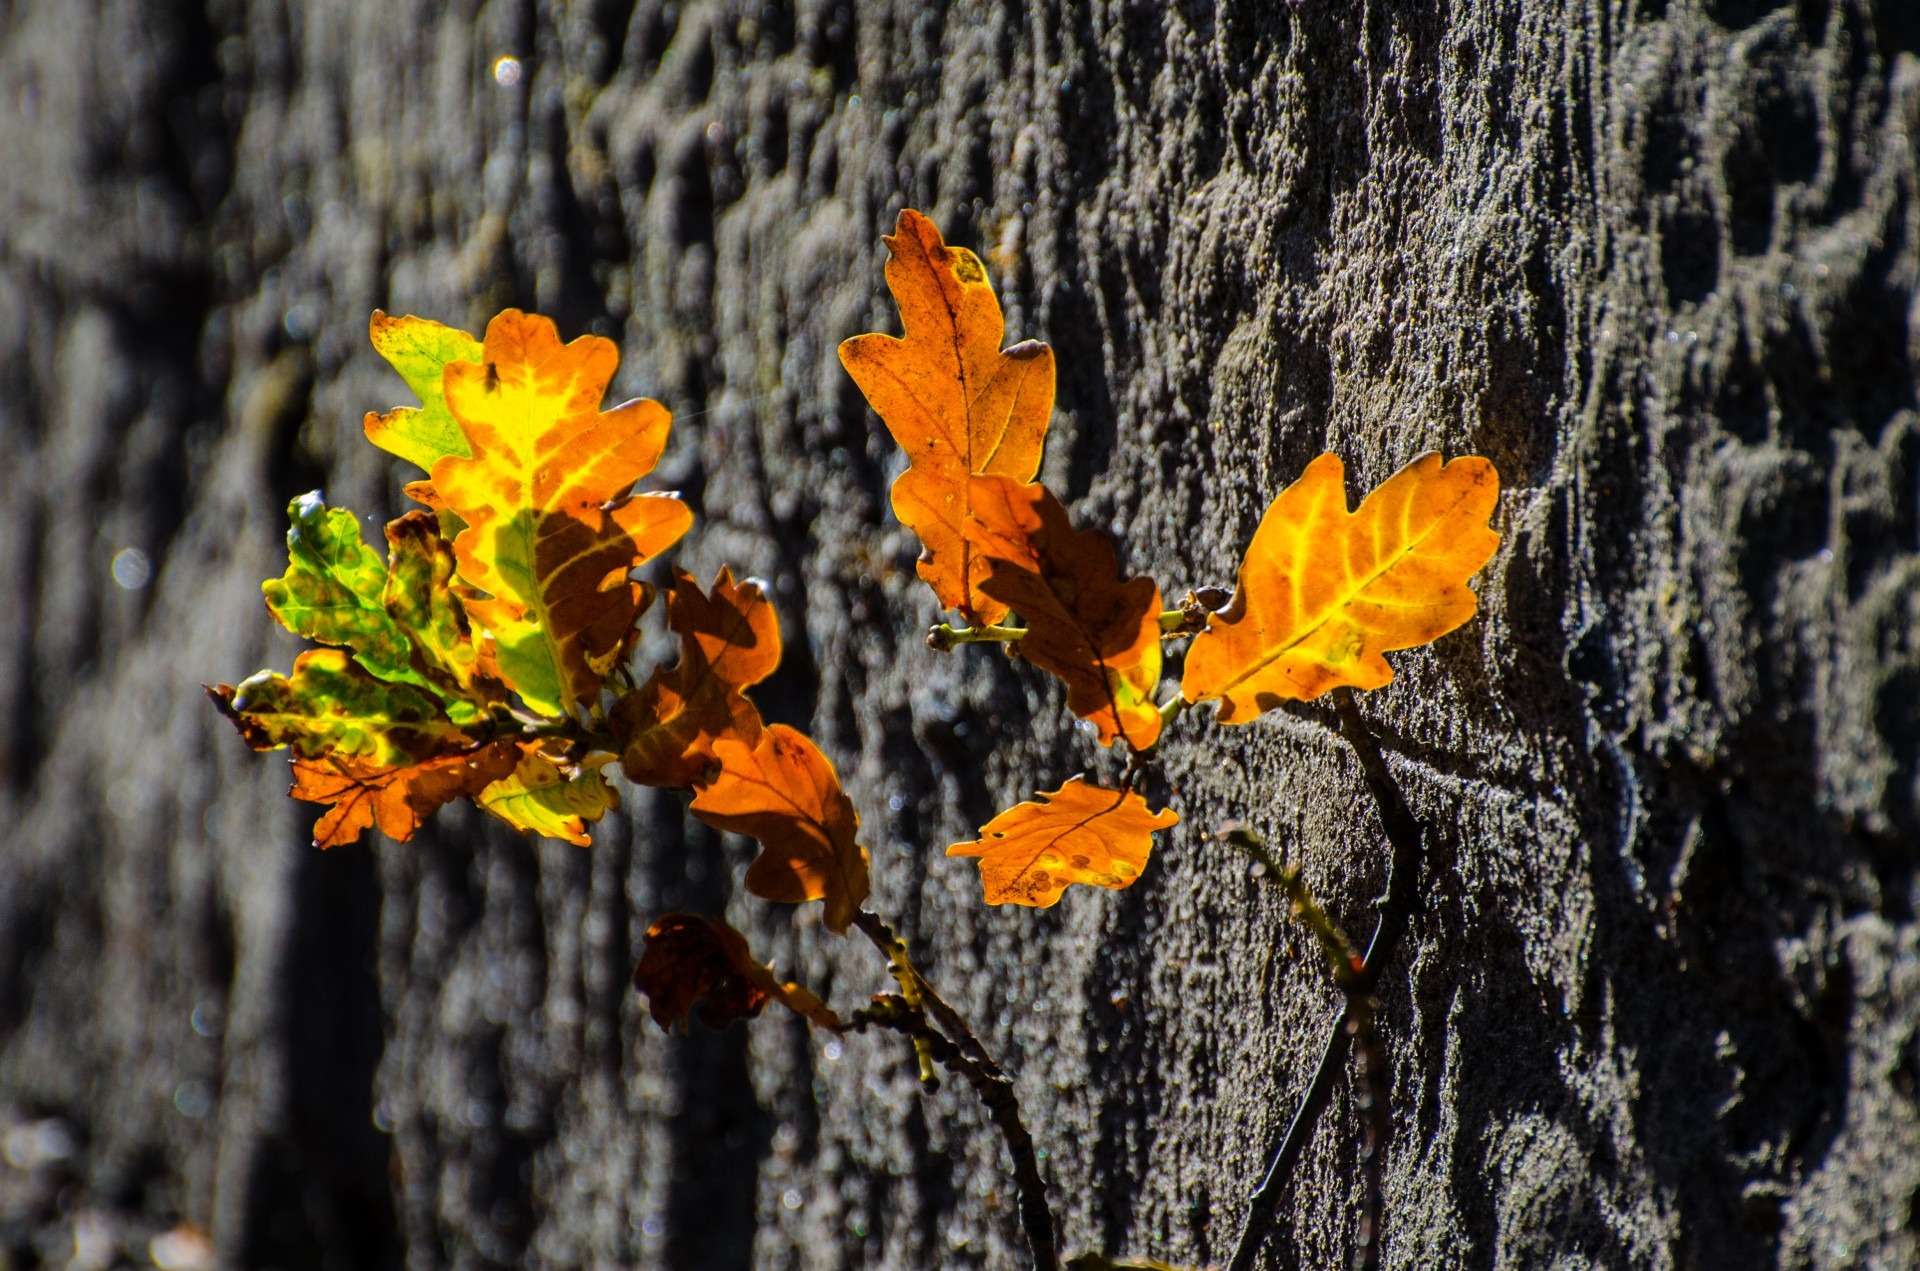
tree, nature, branch, plant, leaf, flower, autumn, botany, yellow, flora, season, maple leaf, leaves, branches, deciduous, macro photography, flowering plant, branching, plant stem, woody plant, land plant, colorful season